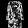
Label: Dress